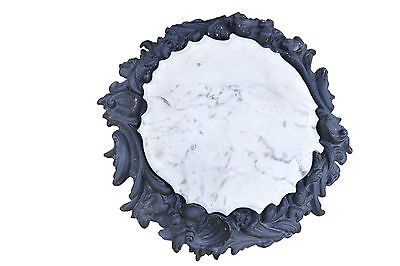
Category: table